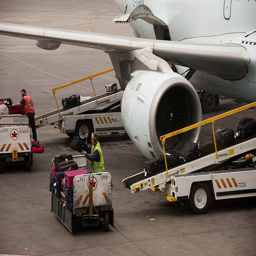
A man next to a luggage cart putting luggage on a plane.
Two men loading and offloading luggage on two convery belts paked against a large airplane.
Workers loading luggage onto a large passenger jet.
A man loading luggage onto a machine as it comes off a plane.
A plane at an airport being either loaded or unloaded.